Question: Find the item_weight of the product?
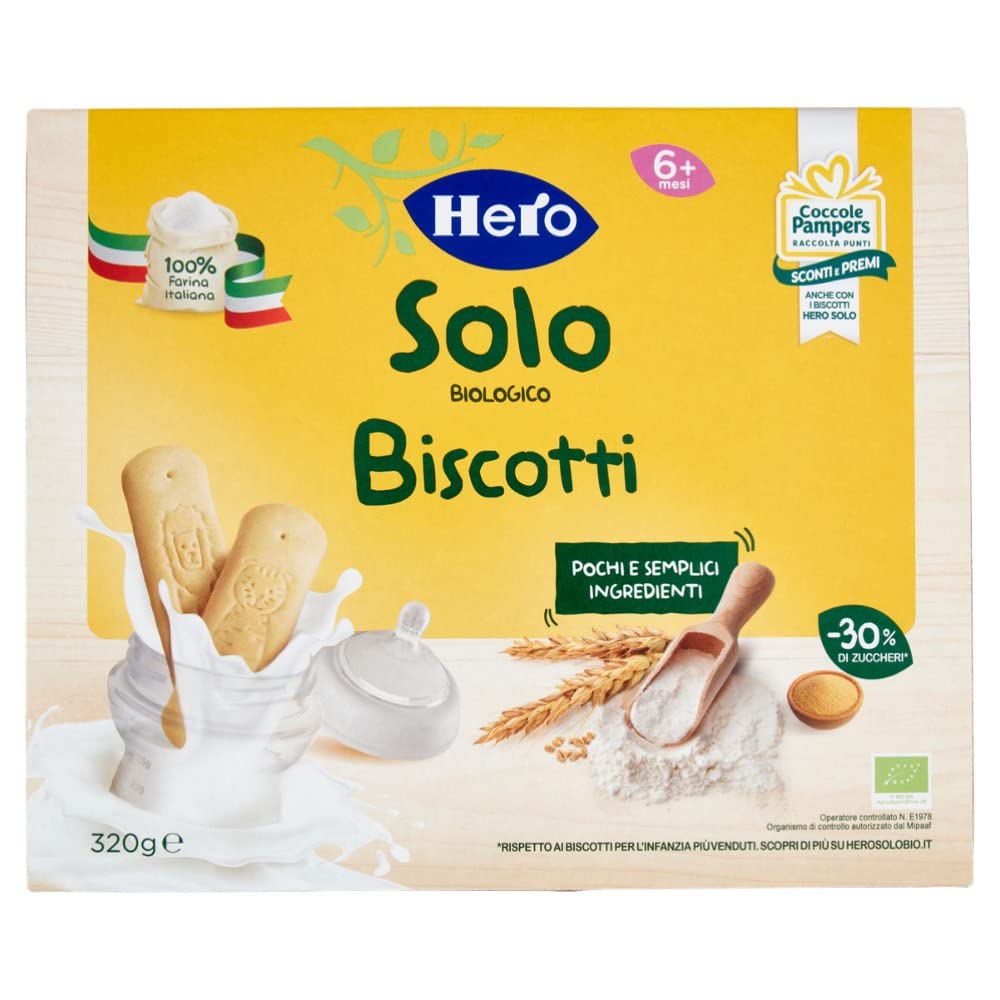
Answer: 320.0 gram